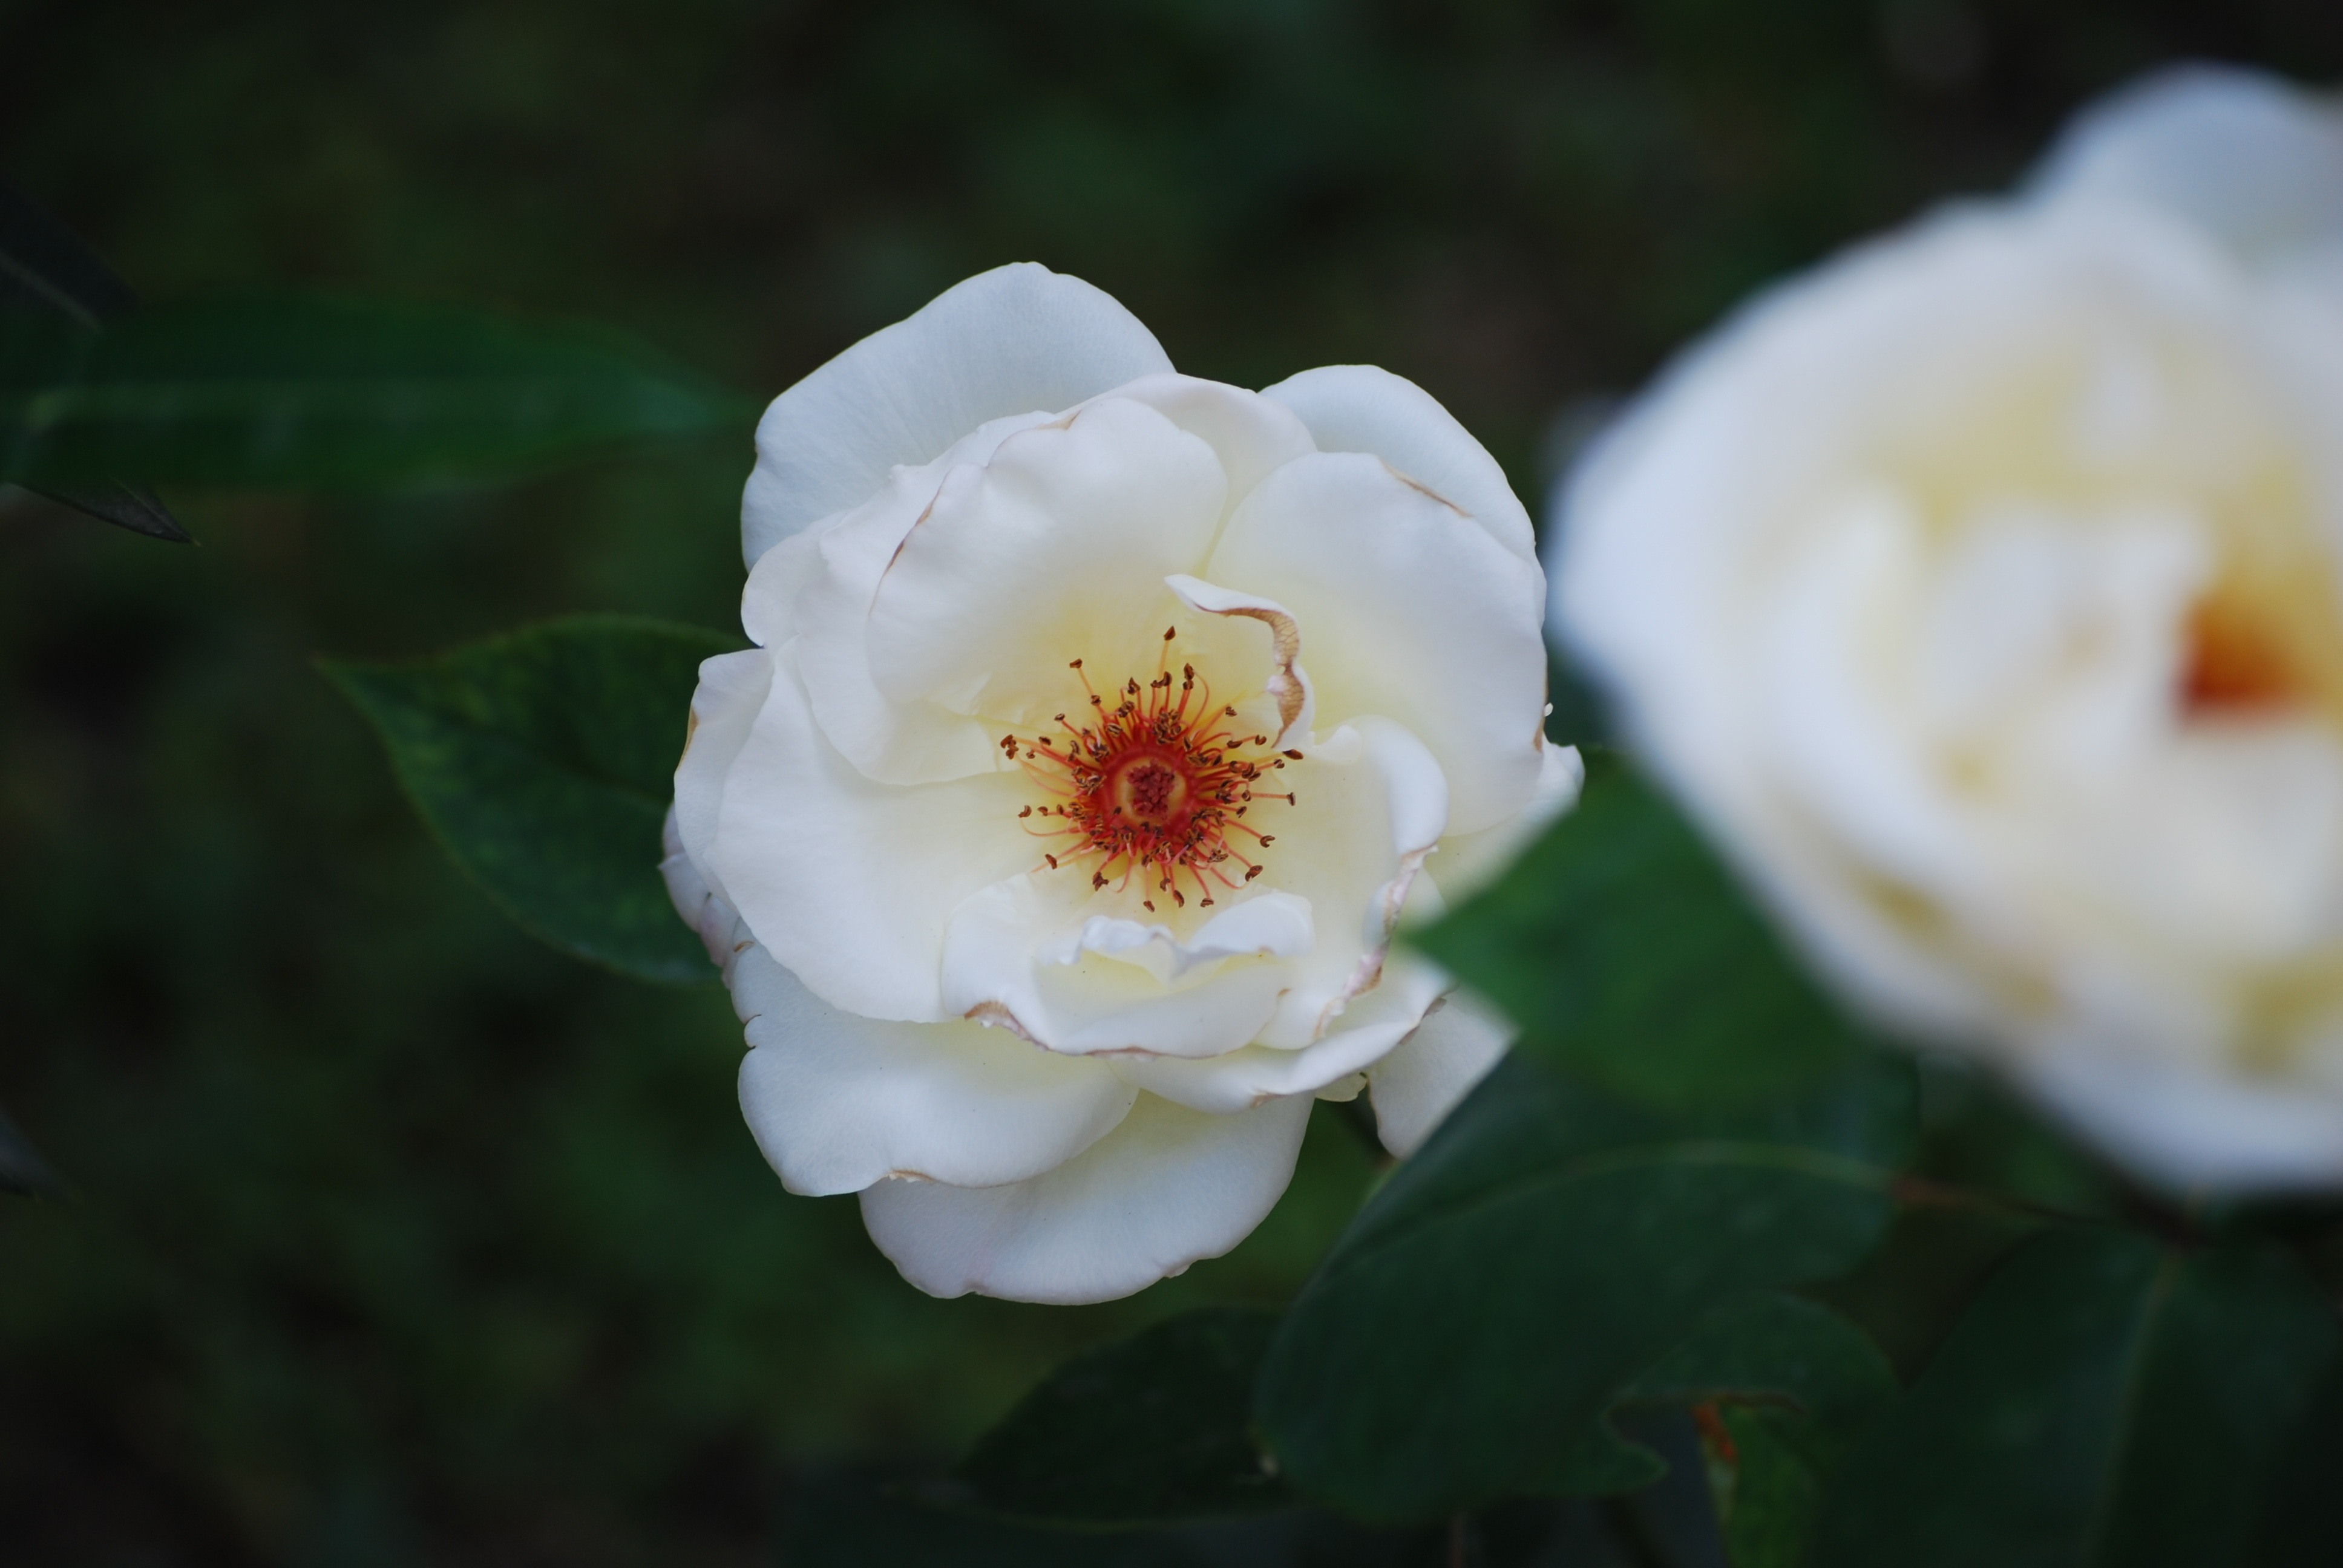
blossom, plant, flower, petal, rose, botany, flora, flowers, rosa, floribunda, macro photography, bianca, fiorita, flowering plant, garden roses, rose family, burnet rose, land plant, camellia sasanqua